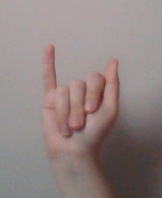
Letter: meem